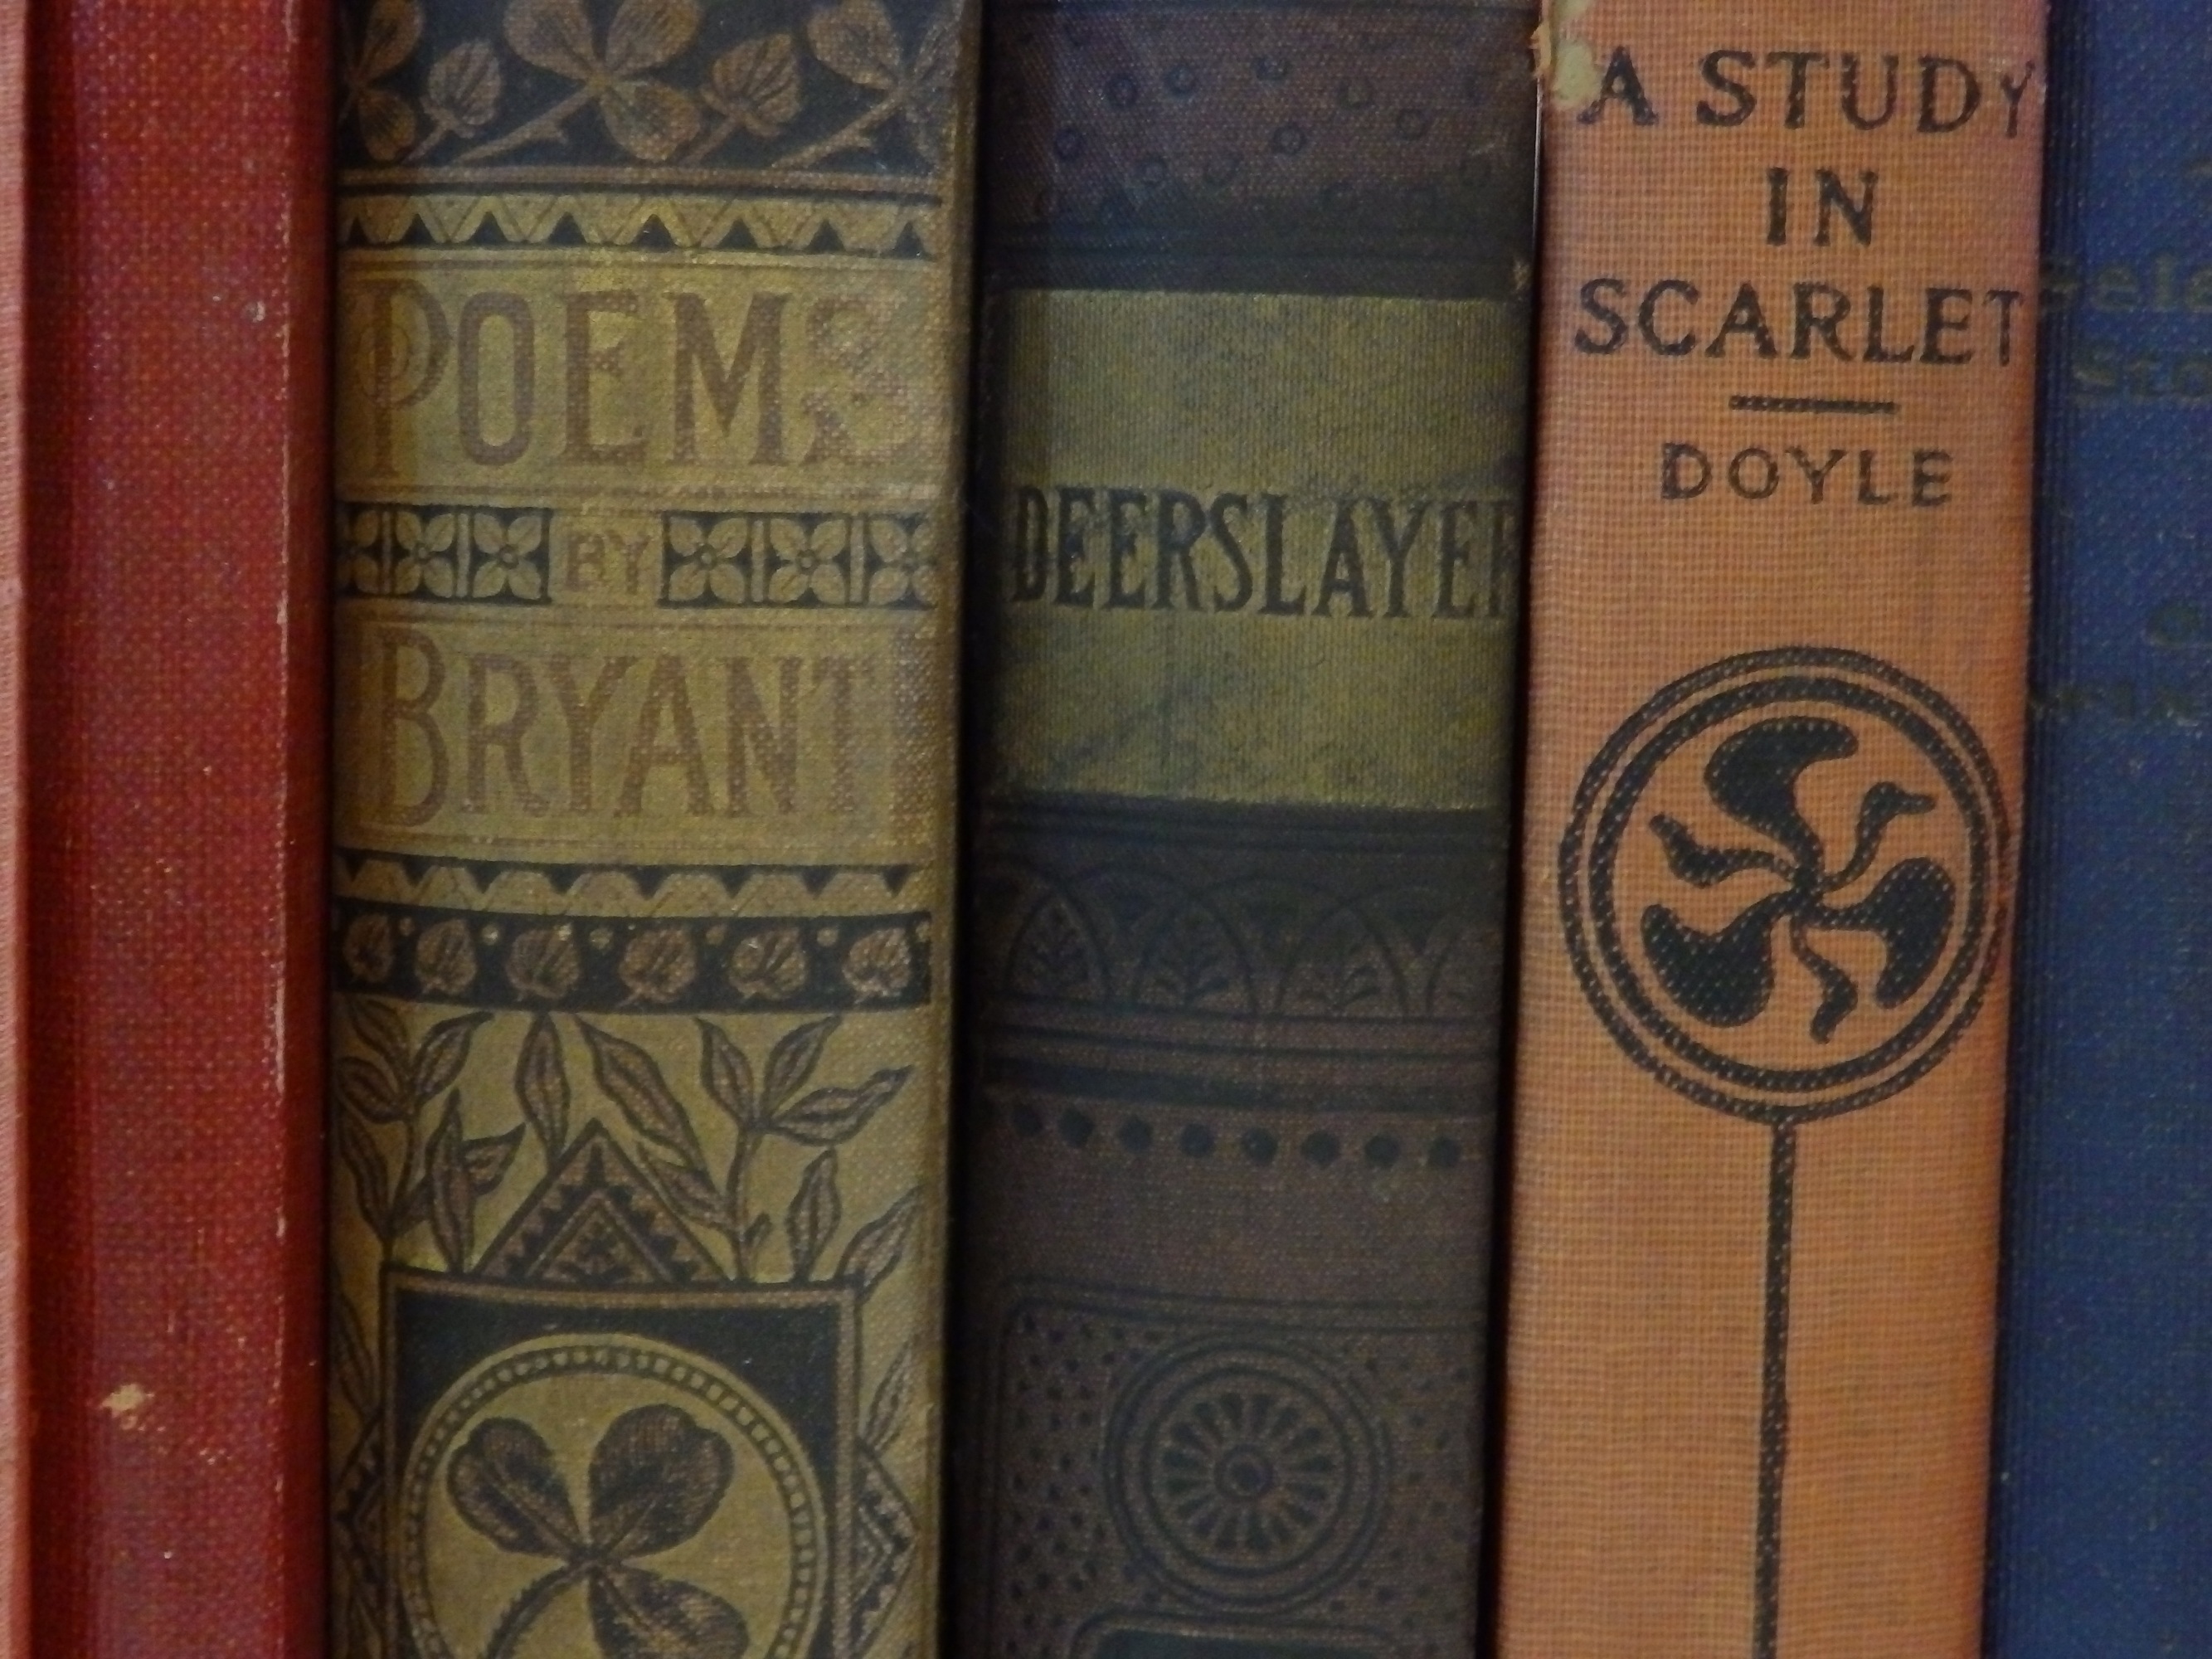
wood, antique, texture, number, old, art, books, carving, stele, man made object, ancient history